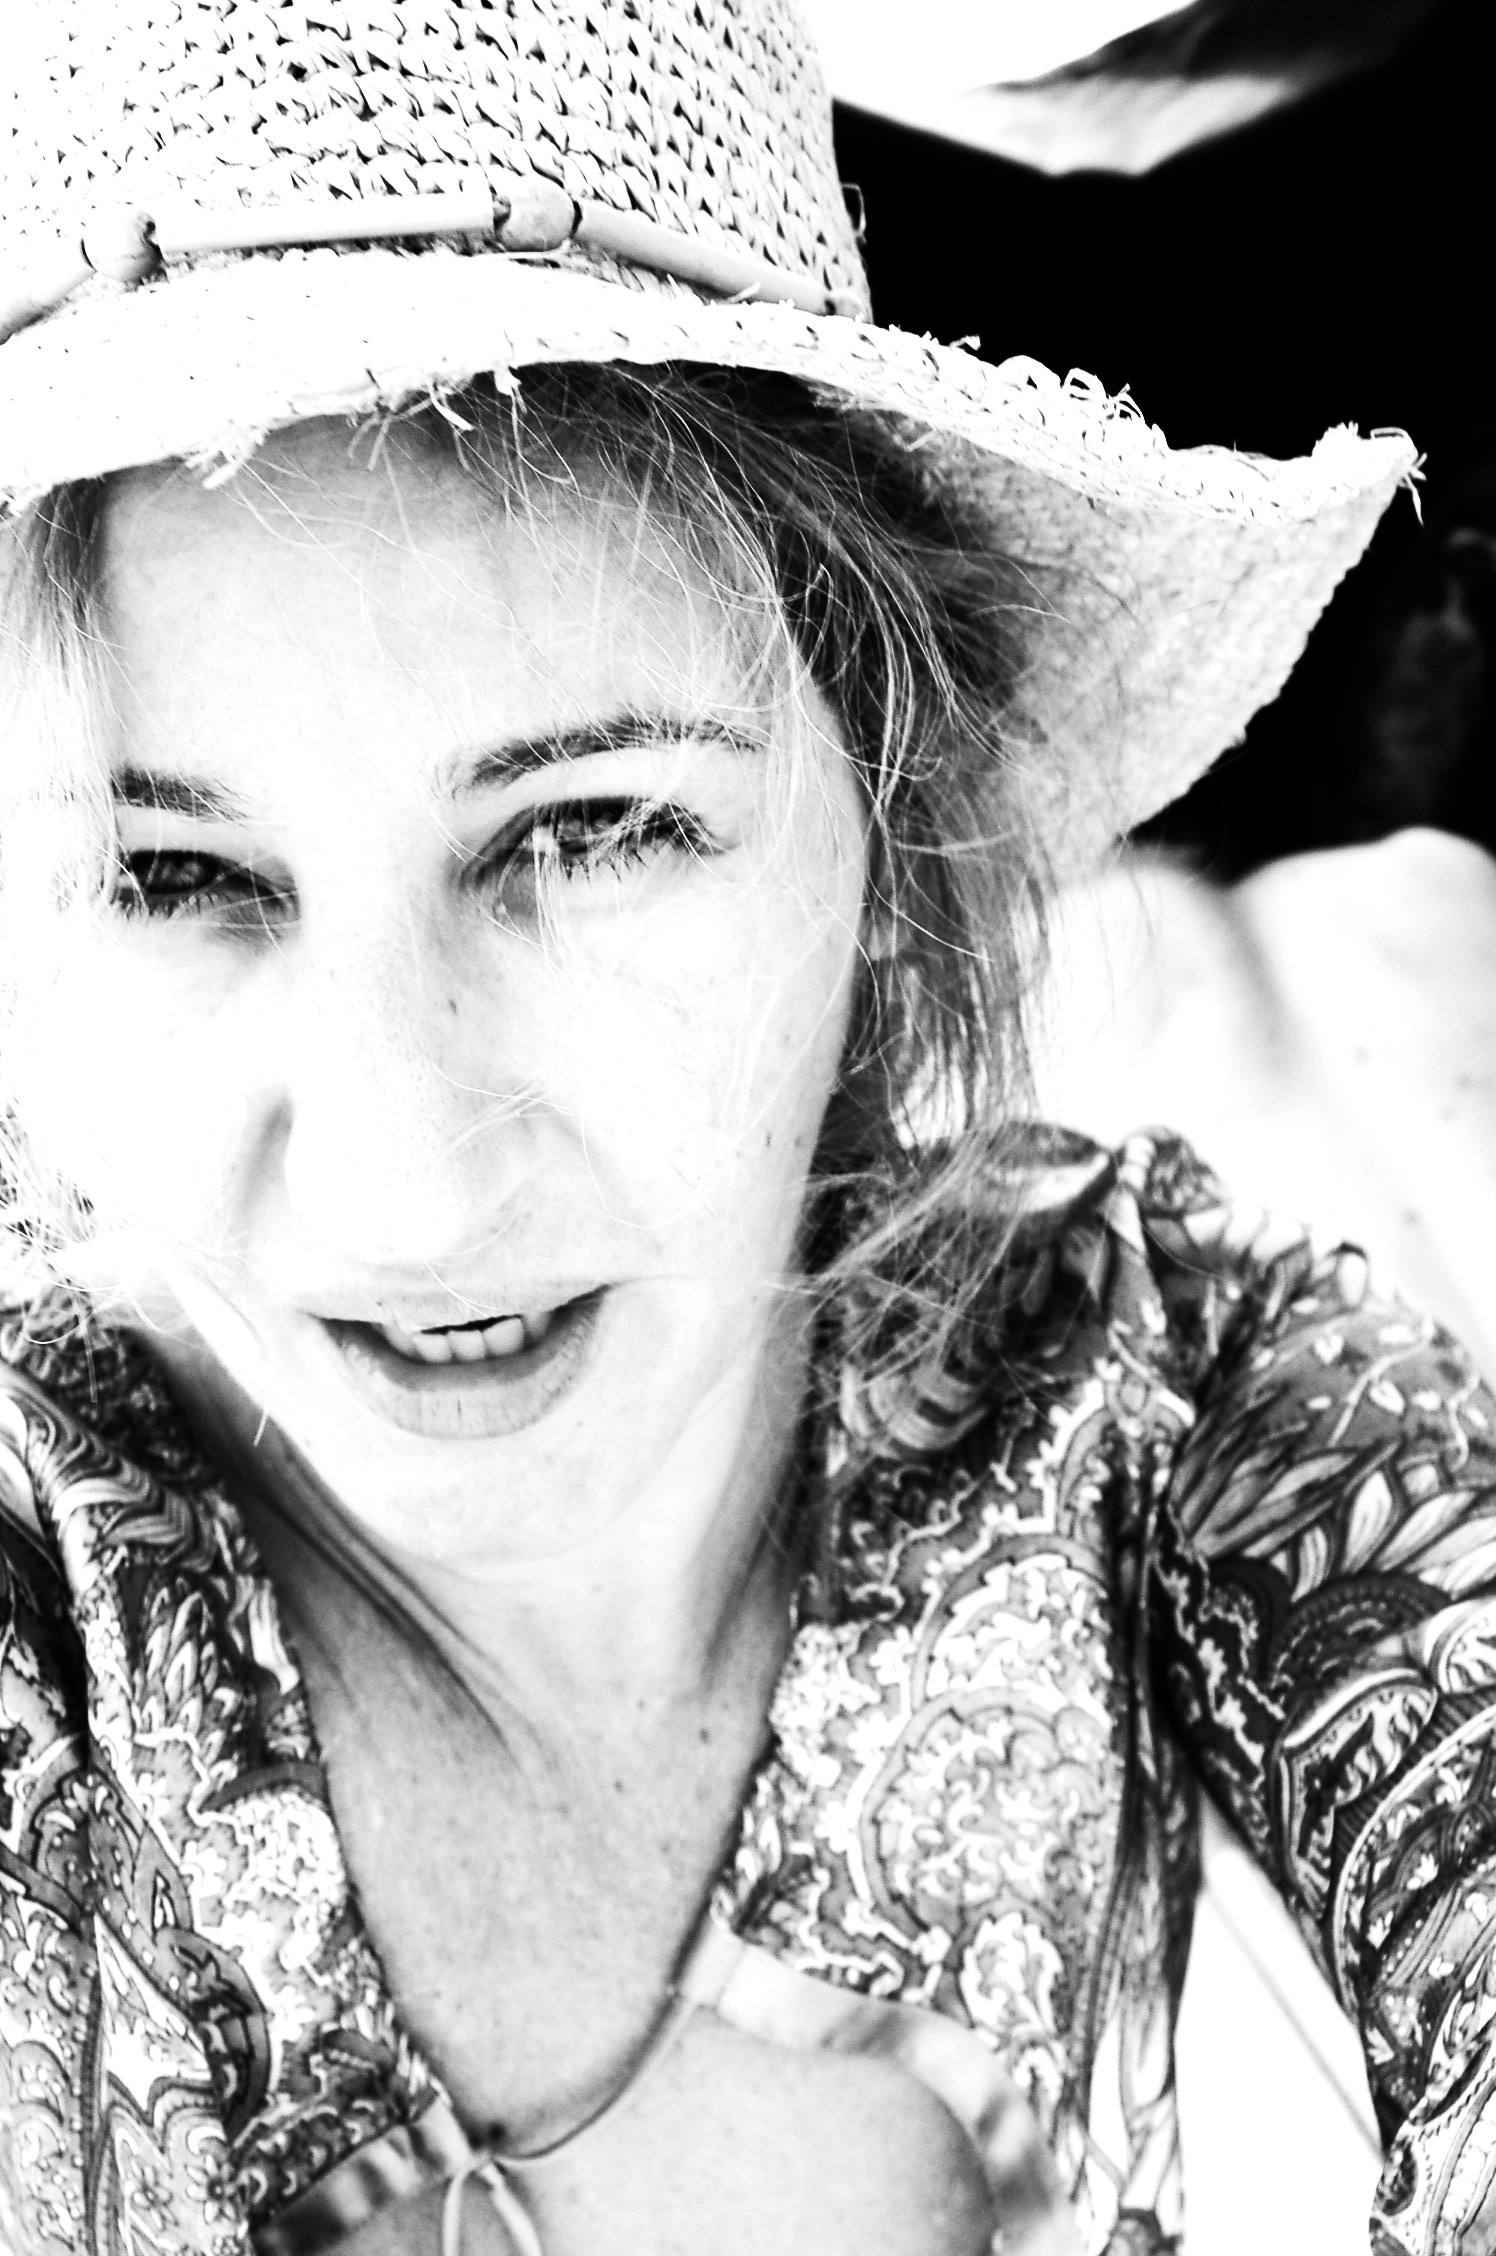
beach, person, black and white, girl, photography, summer, portrait, model, holiday, hat, monochrome, lady, close, smiling, smile, face, sketch, drawing, happy, women, head, beauty, joy, photo shoot, girl with hat, monochrome photography, portrait photography